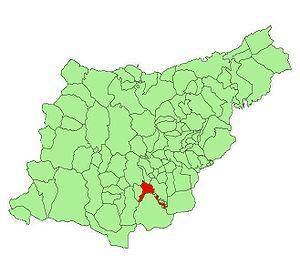
Lazkao en basque ou Lazcano en espagnol est une commune du Guipuscoa dans la communauté autonome du Pays basque en Espagne.